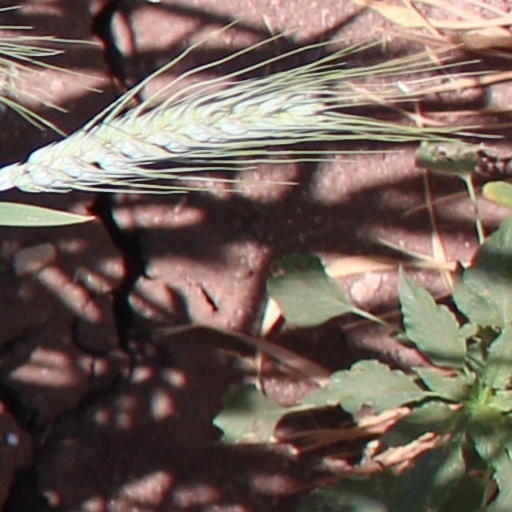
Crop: wheat